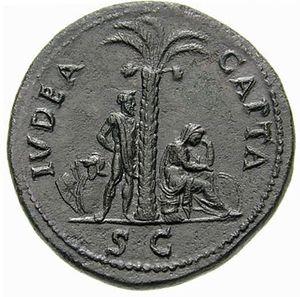
Verso d'un sesterce de Vespasien représentant le thème de ""Judaea Capta"". Frappée en 71. Personnication femelle de la nation Juive dans une attitude de deuil, asssis dessous et à gauche d'un palmier
Les attitudes et comportements sexuels dans la Rome antique sont visibles dans l'art romain, la littérature, les inscriptions et dans une moindre mesure dans les restes archéologiques comme les artefacts érotiques ou l'architecture. Il a parfois été avancé qu'une caractéristique de l'ancienne Rome est une « licence sexuelle illimitée » :
L’histoire de la Palestine retrace les événements de cette région historique et géographique du Proche-Orient située entre la mer Méditerranée et le désert à l'est du Jourdain et au nord du Sinaï.